The Mask You Live In

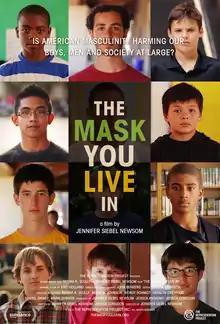
Film poster

The Mask You Live In is a 2015 documentary film written, directed, and produced by Jennifer Siebel Newsom. It premiered at the 2015 Sundance Film Festival. The film explores what Newsom perceives to be harmful notions about masculinity in mainstream American culture. The film addresses similar themes on identity as her 2011 documentary "Miss Representation", such as the impact of gender socialization and gender representation.